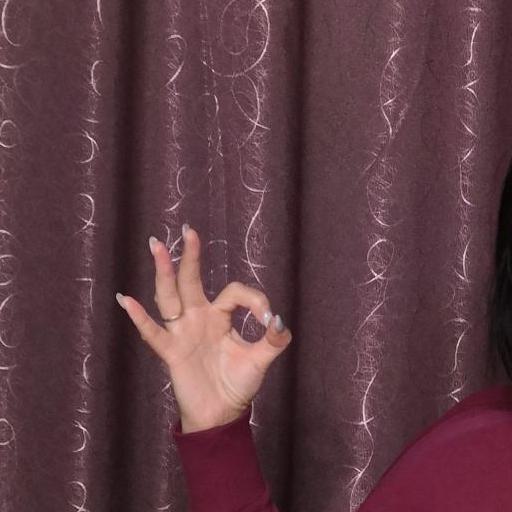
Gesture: ok